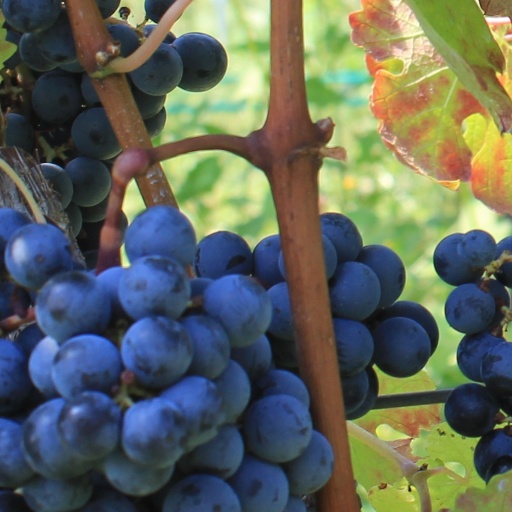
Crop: grape